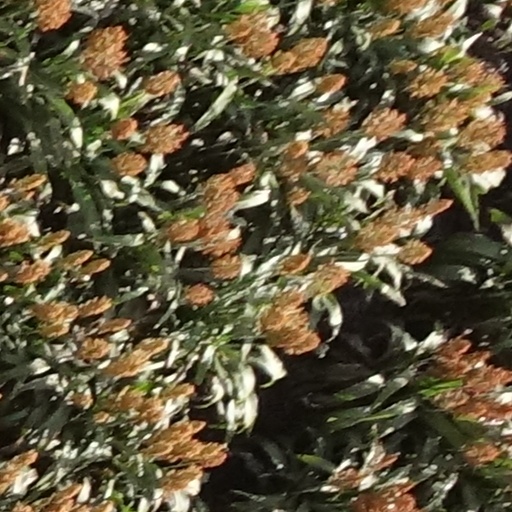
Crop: sorghum